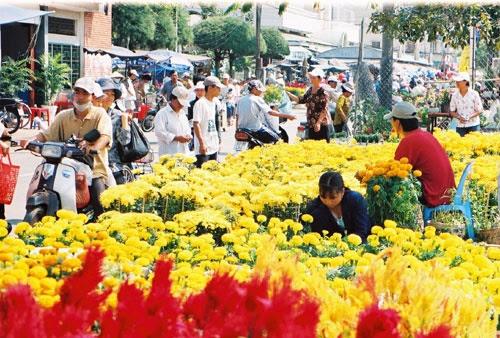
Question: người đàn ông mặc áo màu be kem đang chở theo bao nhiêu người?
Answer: hai